Midwestern United States

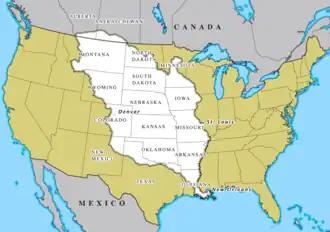
Louisiana Purchase 1803

Settlers without legal claims, called "squatters", had been moving into the Midwest for years before 1776. They pushed further and further down the Ohio River during the 1760s and 1770s and sometimes engaged in conflict with the Native Americans. British officials were outraged. These squatters were characterized by British General Thomas Gage as "too Numerous, too Lawless, and Licentious ever to be restrained", and regarded them as "almost out of Reach of Law and government; Neither the Endeavors of Government, or Fear of Indians has kept them properly within Bounds." The British had a long-standing goal of establishing a Native American buffer state in the American Midwest to resist American westward expansion.